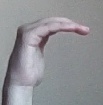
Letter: haa